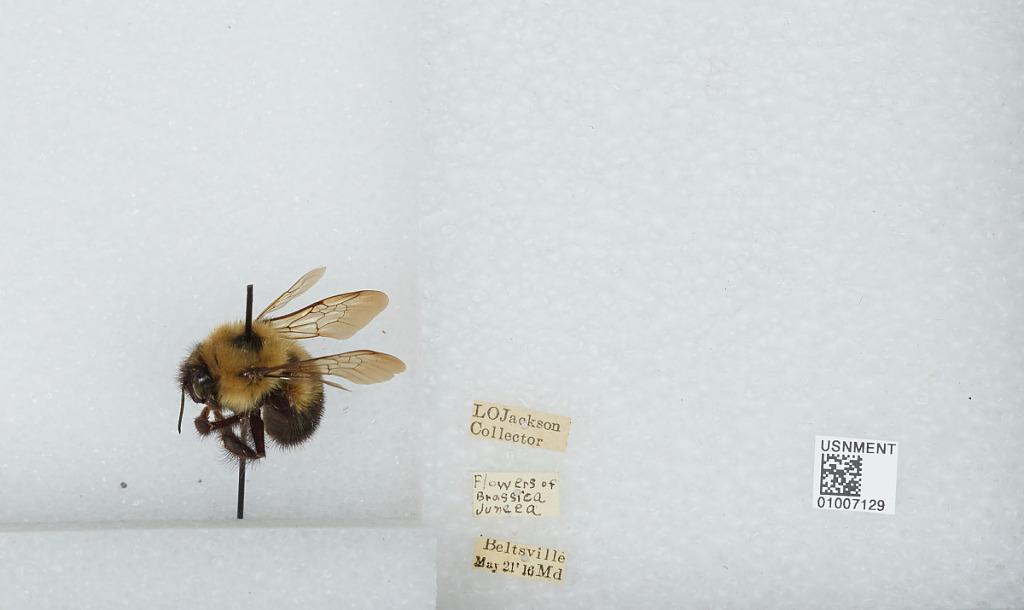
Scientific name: Bombus (Pyrobombus) bimaculatus Cresson
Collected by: L. Jackson
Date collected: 1916-5-21
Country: United States
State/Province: Maryland
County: Prince George's
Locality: Beltsville
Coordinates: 39.0375, -76.9178